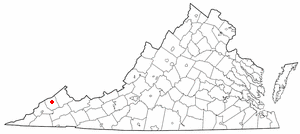
Clinchco est une municipalité américaine située dans le comté de Dickenson en Virginie. Selon le recensement de 2010, Clinchco compte 337 habitants.